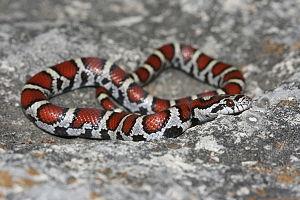
Lampropeltis triangulum, la Couleuvre faux-corail, la Couleuvre tachetée ou le Serpent laitier de l'Est, est une espèce de serpents de la famille des Colubridae.